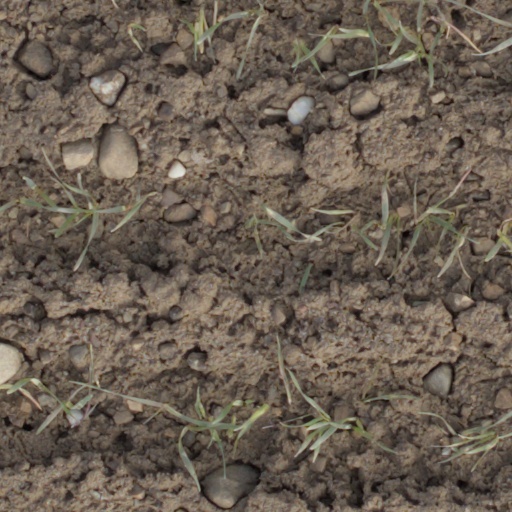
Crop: wheat